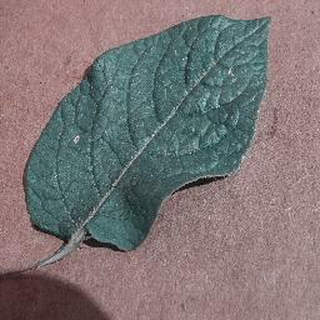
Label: healthy_potato